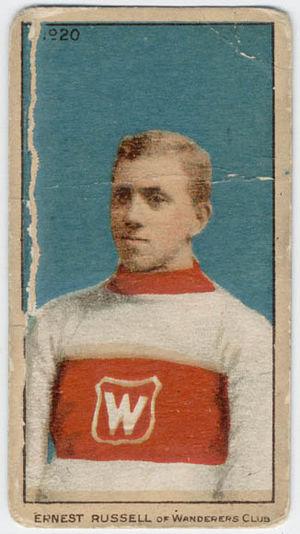
Ernest Russell, dit Ernie Russell, né le 21 octobre 1883 à Montréal et mort le 23 février 1963, est un joueur professionnel canadien de hockey sur glace des années 1900 et 1910.